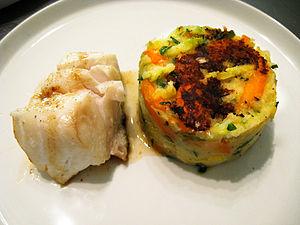
Le stoemp est un plat cuisiné à Bruxelles depuis le XIXᵉ siècle.
La cuisine bruxelloise est une cuisine régionale belge assimilant les spécialités régionales flamandes et wallonnes. Cette ouverture se poursuit aujourd'hui au travers des influences des cuisines des grandes communautés immigrées en Belgique. Cette « bâtardise » se retrouve dans le surnom zinneke que les Bruxellois de toutes origines se donnent aujourd'hui. Les Bruxellois sont aussi surnommés kiekefretters. Ce sobriquet remonte au XIVᵉ siècle et plusieurs légendes expliquent son origine ; il est gravé sur le monument à Éverard t'Serclaes sur la Grand-Place de Bruxelles.